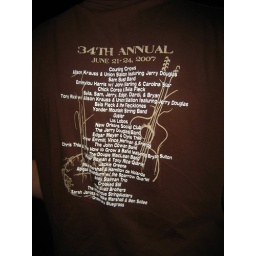
on some dudes shirt at the left over salmon show